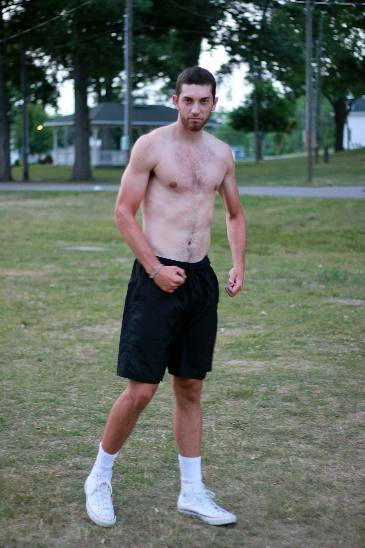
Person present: Yes